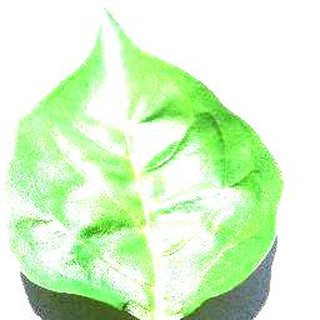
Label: healthy_bell_pepper